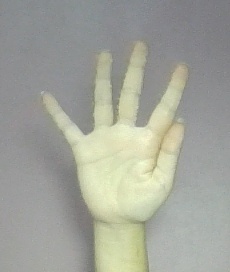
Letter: sheen